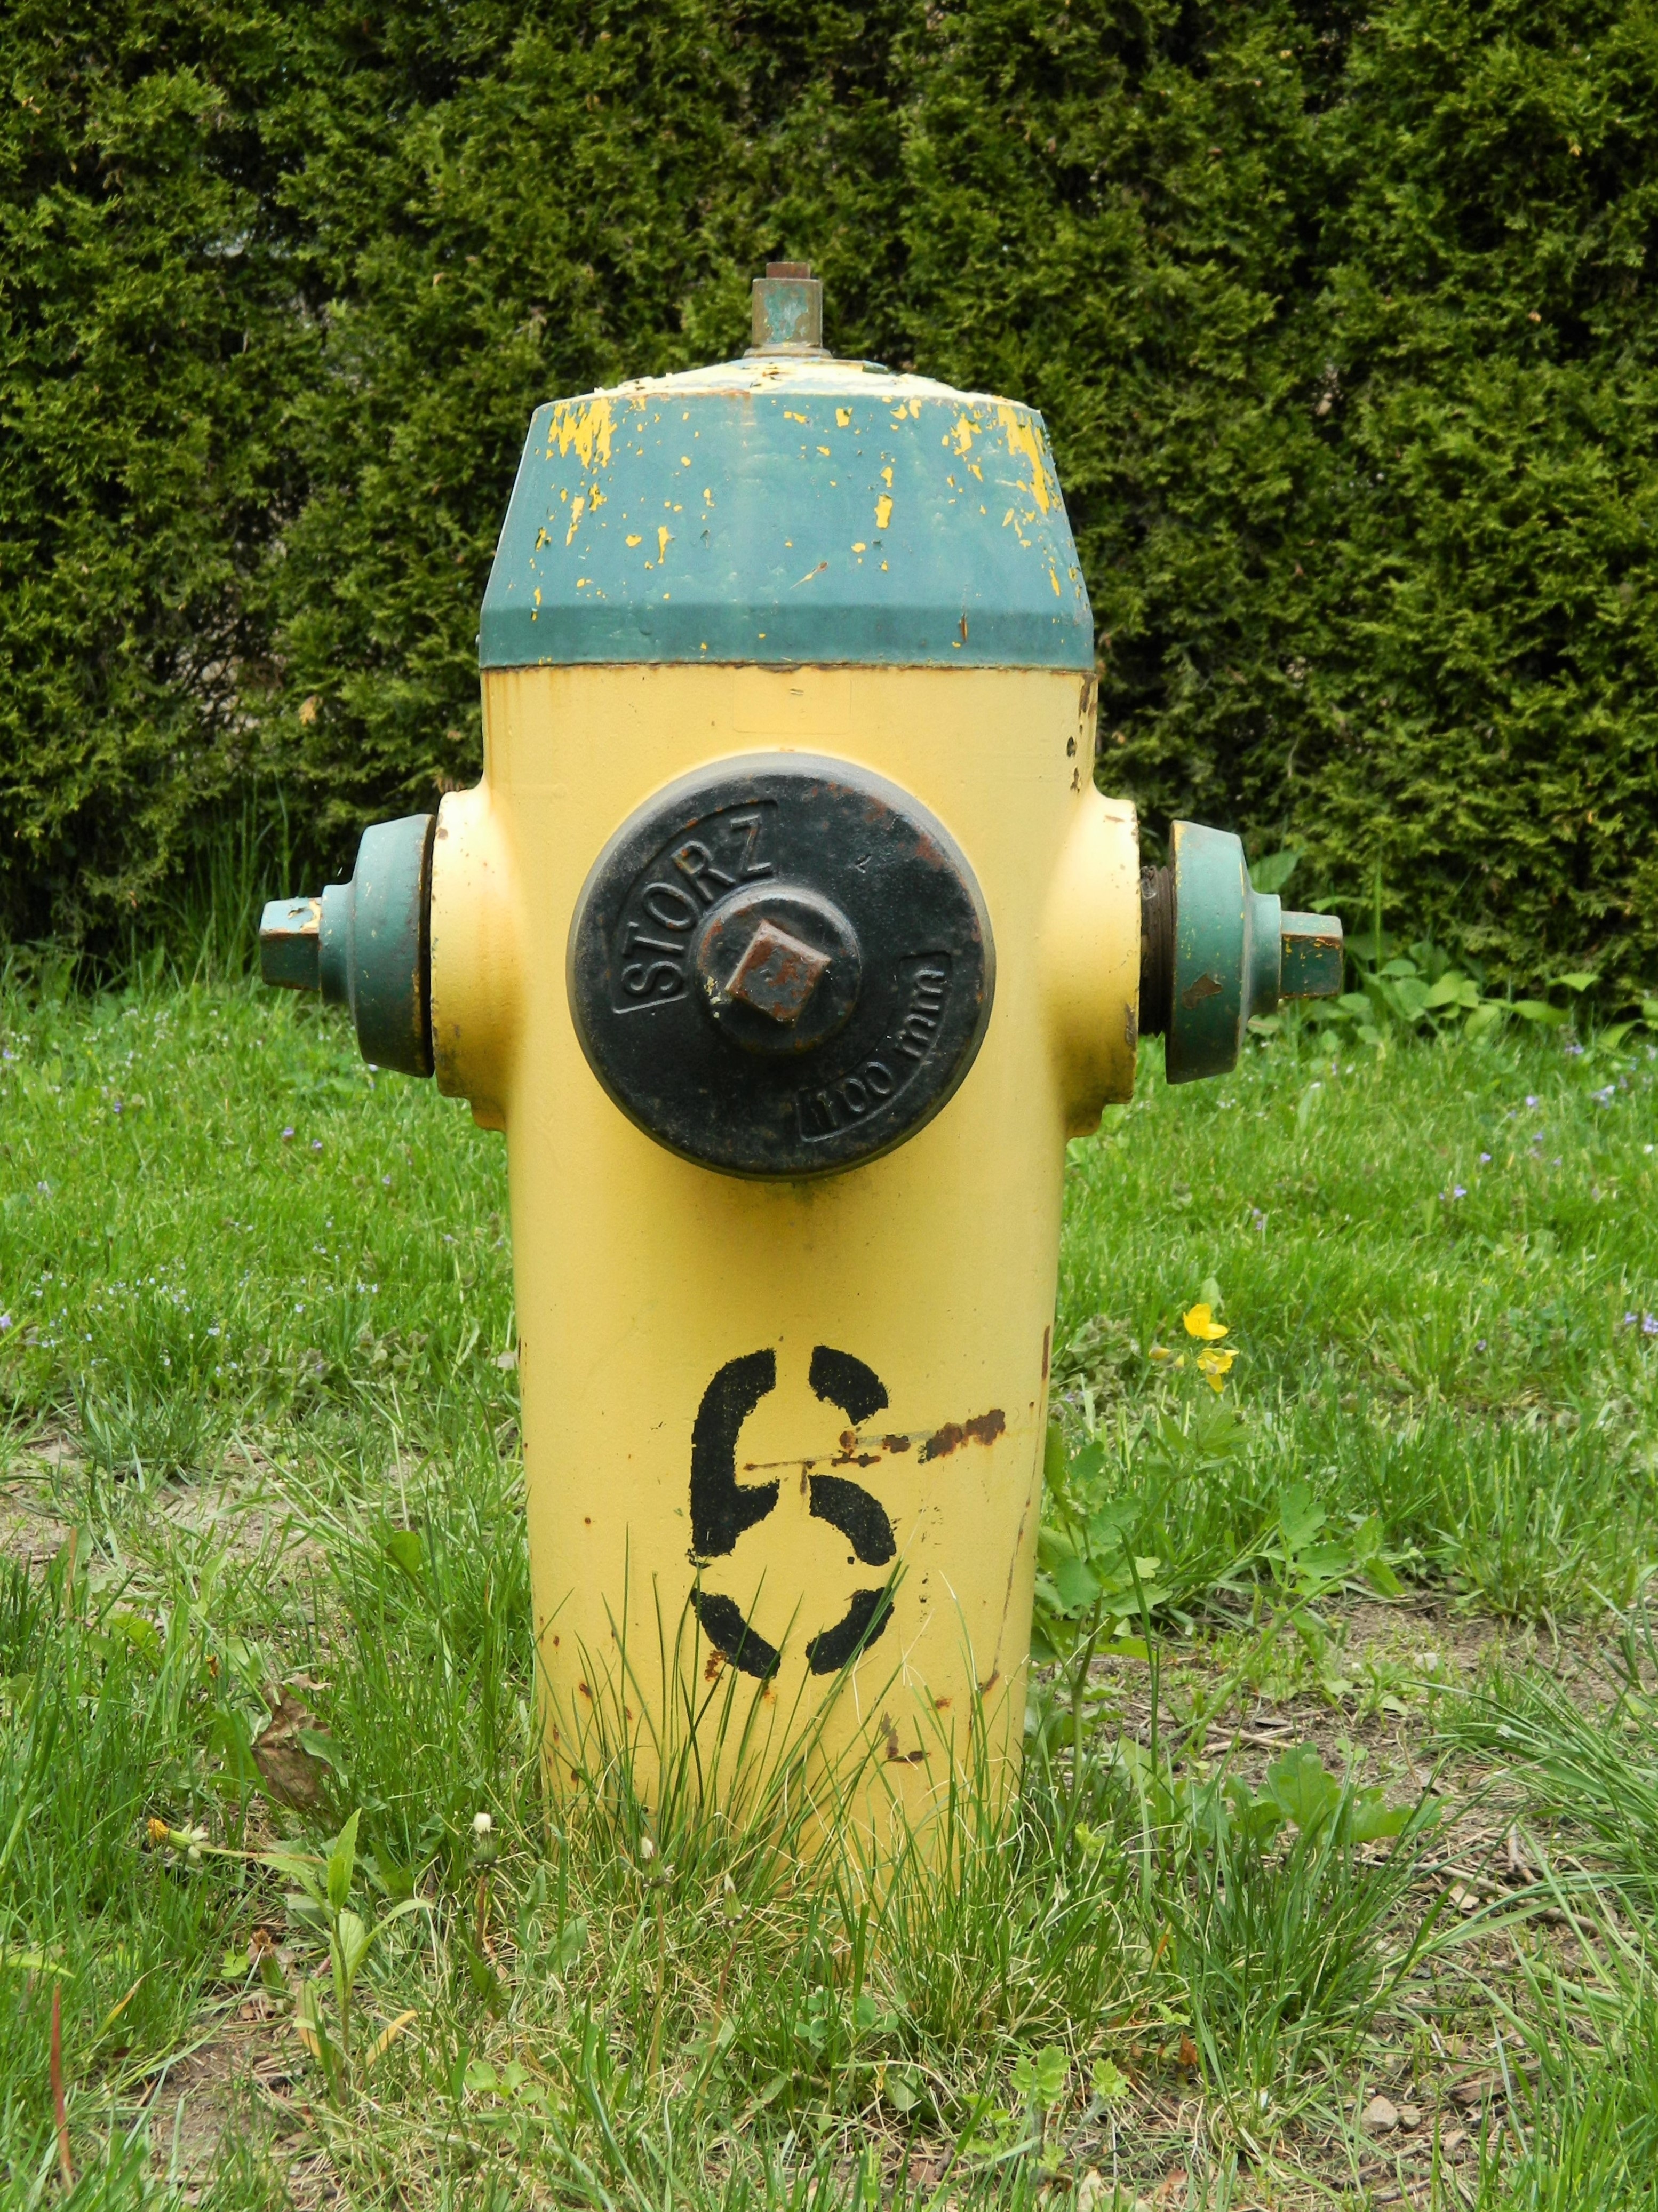
lawn, green, fire, lighting, fire hydrant, hydrant, valve, water connection